Shakers

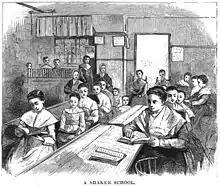
A Shaker School, "The Communistic Societies of the United States, by Charles Nordhoff", 1875

At the end of the 19th century, however, Shakers adopted some aspects of Victorian decor, such as ornate carved furniture, patterned linoleum, and cabbage-rose wallpaper. Examples are on display in the Hancock Shaker Village Trustees' Office, a formerly spare, plain building "improved" with ornate additions such as fish-scale siding, bay windows, porches, and a tower.